Ignacio Zaragoza

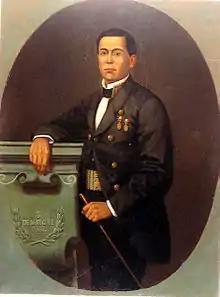
General Zaragoza

In the year 1861, through appointment by then president of Mexico Benito Juárez, Zaragoza served as the minister of war and navy for the liberal party in the Mexican parliament. The role of the minister of war and navy entailed controlling where and how the Mexican military and navy was deployed around the globe, and for what reasons and in what capacity. With his success in the military, Zaragoza was recognizably good at this job. During his short time in office, Zaragoza was able to help president Juárez negotiate a two year moratorium on Mexico’s debt to France. In 1862, with the abrupt death of his wife and the need for generals in the military to help his country fight France in the Mexican east, Zaragoza decided to resign in order to lead the Army of the East ("Ejército de Oriente") against the Europeans, in particular the French, who were using the Mexican external debt as a pretext under the Treaty of London concluded earlier that year to invade Mexico. After this resignation, Zaragoza would never again hold political office.